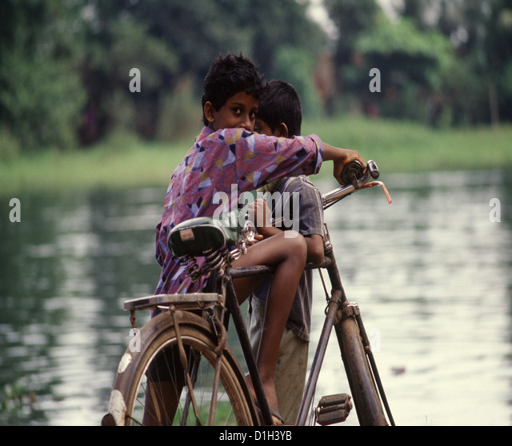
a young kid sits astride on a bicycle in the backwaters